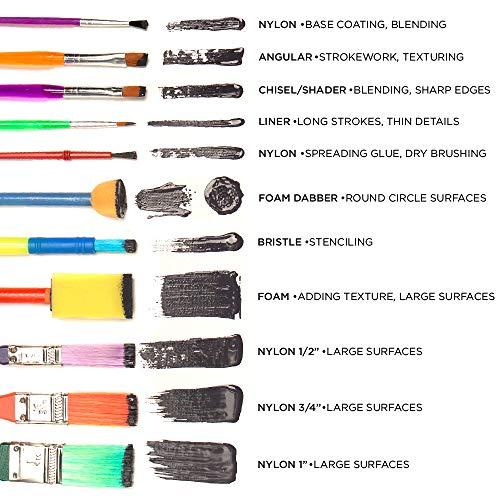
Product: Horizon Group USA Paint Brushes -35 All Purpose Paint Brushes Value Pack – Includes 8 Different Types of Brushes, Great with Watercolors, Acrylic & Washable Paints. Multicolored
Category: Toys & Games | Arts & Crafts | Drawing & Painting Supplies | Paintbrushes
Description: Contents: 35 assorted paint brushes.
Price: $7.38
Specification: ProductDimensions:7x0.8x7inches|ItemWeight:5.4ounces|ShippingWeight:5.4ounces(Viewshippingratesandpolicies)|ASIN:B07PDJ6Z9L|Itemmodelnumber:98031|Manufacturerrecommendedage:6yearsandup